Political positions of Mike Pence

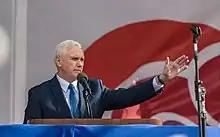
Pence speaking at the March for Life in Washington, D.C., 2017

Pence is an opponent of abortion, and his unwavering support of abortion restrictions has gained him the support of grassroots conservative activists. He began seeking to defund Planned Parenthood in 2007 and in three congressional sessions, he introduced legislation to block organizations that provide abortion services from receiving any Title X funding, even for services not related to reproductive health or family planning. Susan B. Anthony List president Marjorie Dannenfelser has praised Pence as a "pro-life trailblazer".